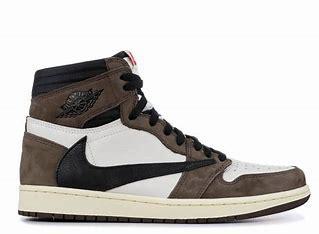
Brand: Jordan
Model: 1 OG